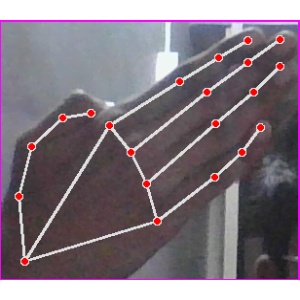
अक्षर: घ